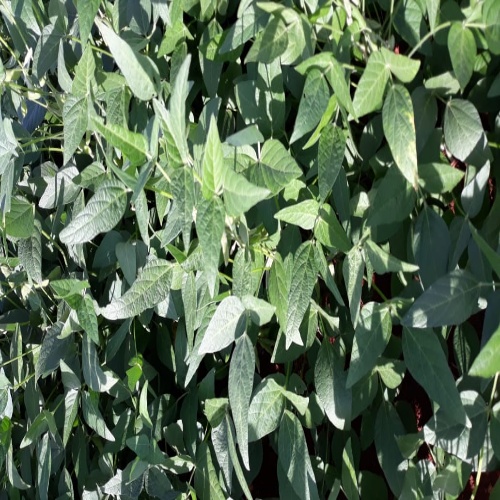
Label: Diabrotica_speciosa